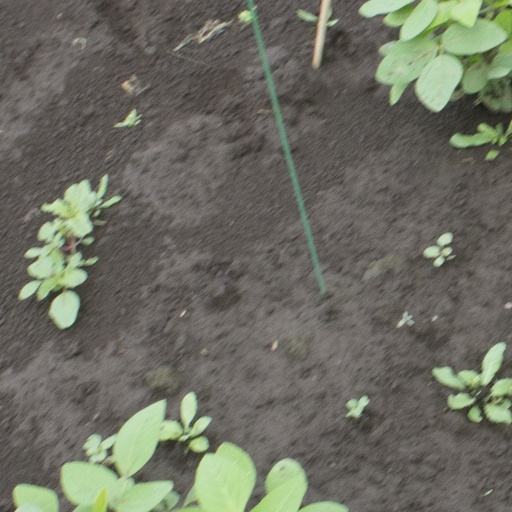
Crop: soybean